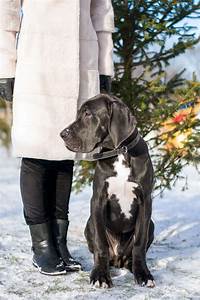
Label: cane